Describe the emotion expressed in this image:  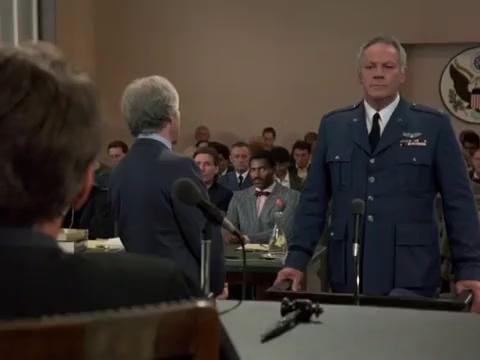
This person displays Suffering, valence and arousal with low intensity.